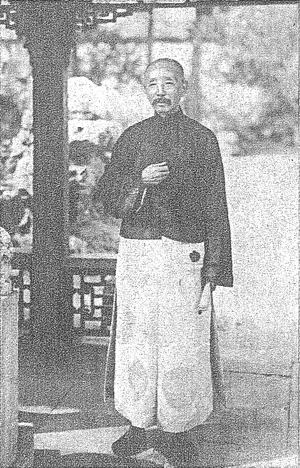
Zhang Zuolin, ou Tchang Tso-lin, ou Chang Tso-lin, né le 19 mars 1875 à Haicheng, province du Liaoning, Chine et tué le 4 juin 1928 à Shenyang, dans la même province, est un seigneur de la guerre chinois. Il fut l'un des principaux protagonistes des luttes pour le pouvoir, à l'époque des seigneurs de la guerre, et fut de 1927 à 1928 le chef de l'État auto-proclamé de la république de Chine. Sa faction militaire était désignée sous le sobriquet de « clique du Fengtian », Fengtian étant le nom de la région de Mandchourie correspondant à peu près à la province actuelle du Liaoning d'où cette clique était originaire. Il meurt dans l'explosion de son wagon durant l'incident de Huanggutun, un attentat orchestré par une faction de l'armée impériale japonaise.